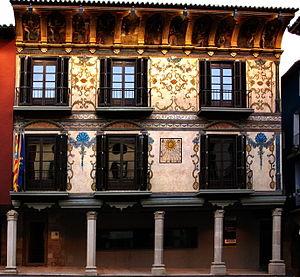
Graus est une commune espagnole d'Aragon, située dans la province de Huesca et capitale administrative de la comarque de la Ribagorce.